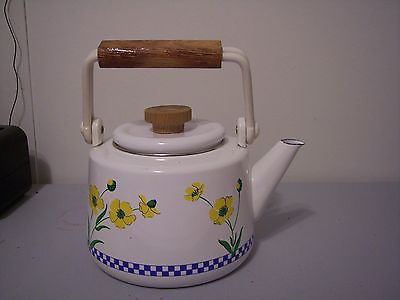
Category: kettle